Michael Lewis (wide receiver)

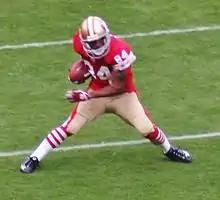
Lewis with the 49ers in 2007

On September 25, 2007, the San Francisco 49ers signed Lewis to take over punt return duties. The incumbent punt returner, Brandon Williams, was released.